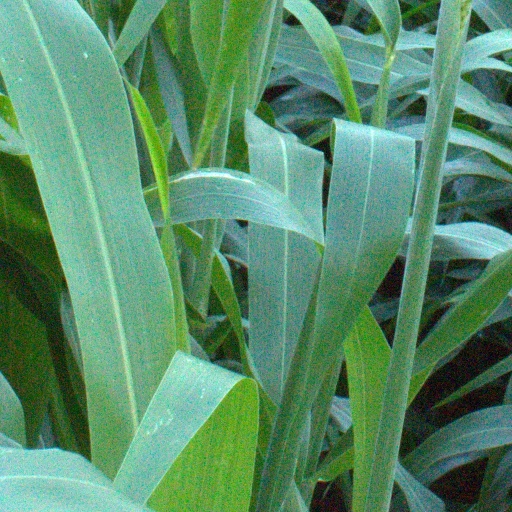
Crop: sorghum